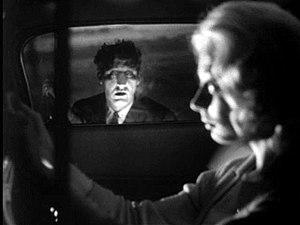
Harold Arnold Harvey, plus connu sous le nom de Herk Harvey, est un réalisateur américain né le 3 juin 1924 et mort le 3 avril 1996. Il est essentiellement connu comme étant le réalisateur du film culte Le Carnaval des âmes.